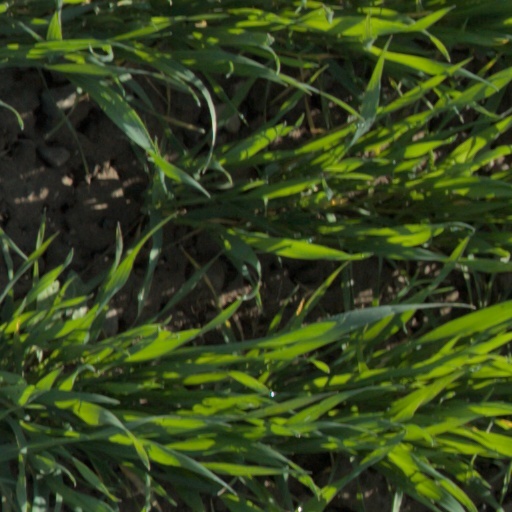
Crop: wheat